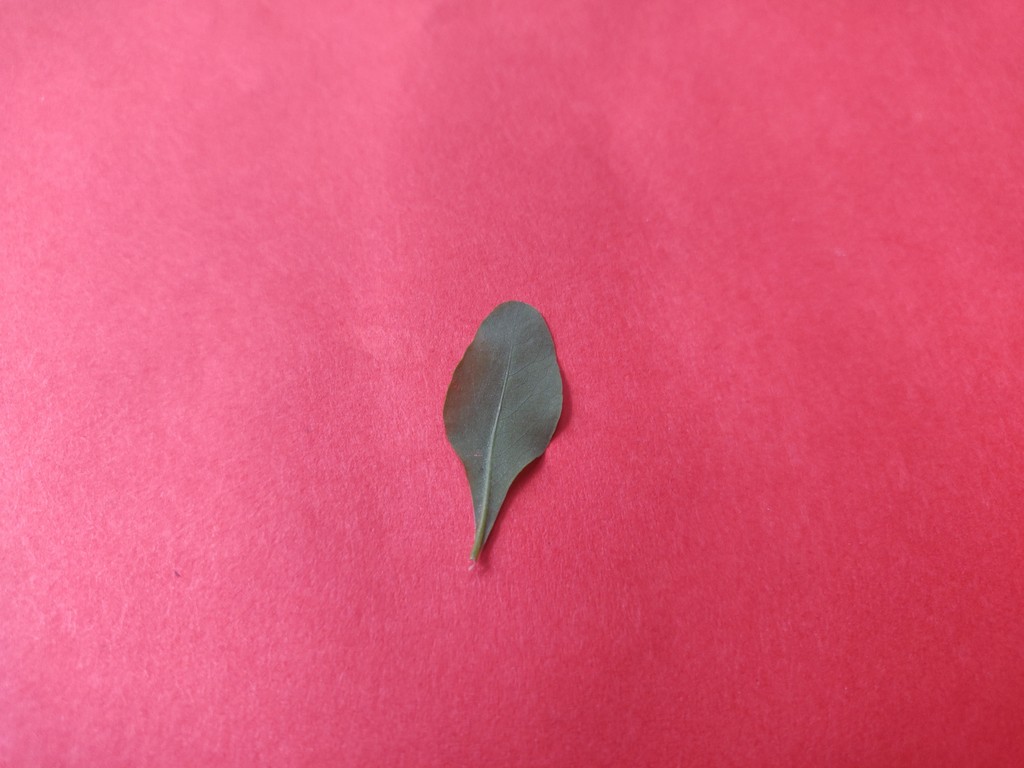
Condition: Healthy
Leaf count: single
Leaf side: back